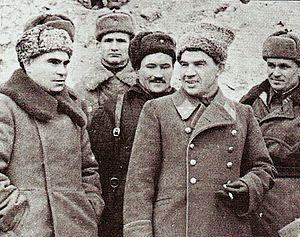
Kouzma Akimovitch Gourov, 14 janvier 1901 - 25 septembre 1943 est un Général soviétique.